Volvocaceae

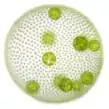
"Volvox sp."

Other genera of Volvocaceans represent another principle of biological development as each organism develops differented cell types. In "Pleodorina" and "Volvox", most cells are somatic and only a few are reproductive. In "Pleodorina californica" a colony normally has either 128 or 64 cells, of which those in the anterior region have only a somatic function, while those in the posterior region can reproduce; the ratio being 3:5. In "Volvox" only very few cells are able to reproduce new individuals, and in some species of "Volvox" the reproductive cells are derived from cells looking and behaving like somatic cells. In "V. carteri", on the other hand, the division of labor is complete with reproductive cells being set aside during cell division, and they never assume somatic functions or develop functional flagella. Thus, the simplest Volvocaceans are colonial organisms but others are truly multicellular organisms.